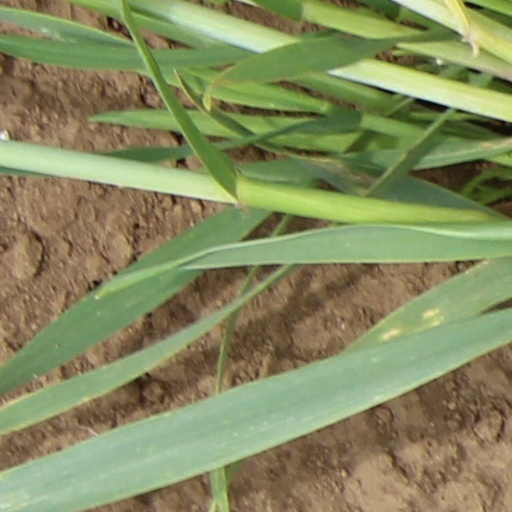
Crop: wheat